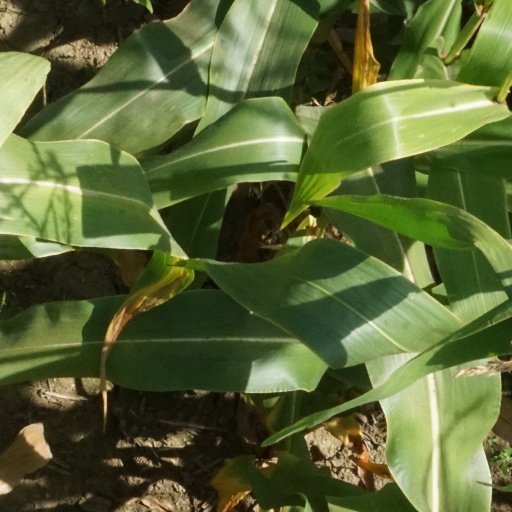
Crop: maize; corn